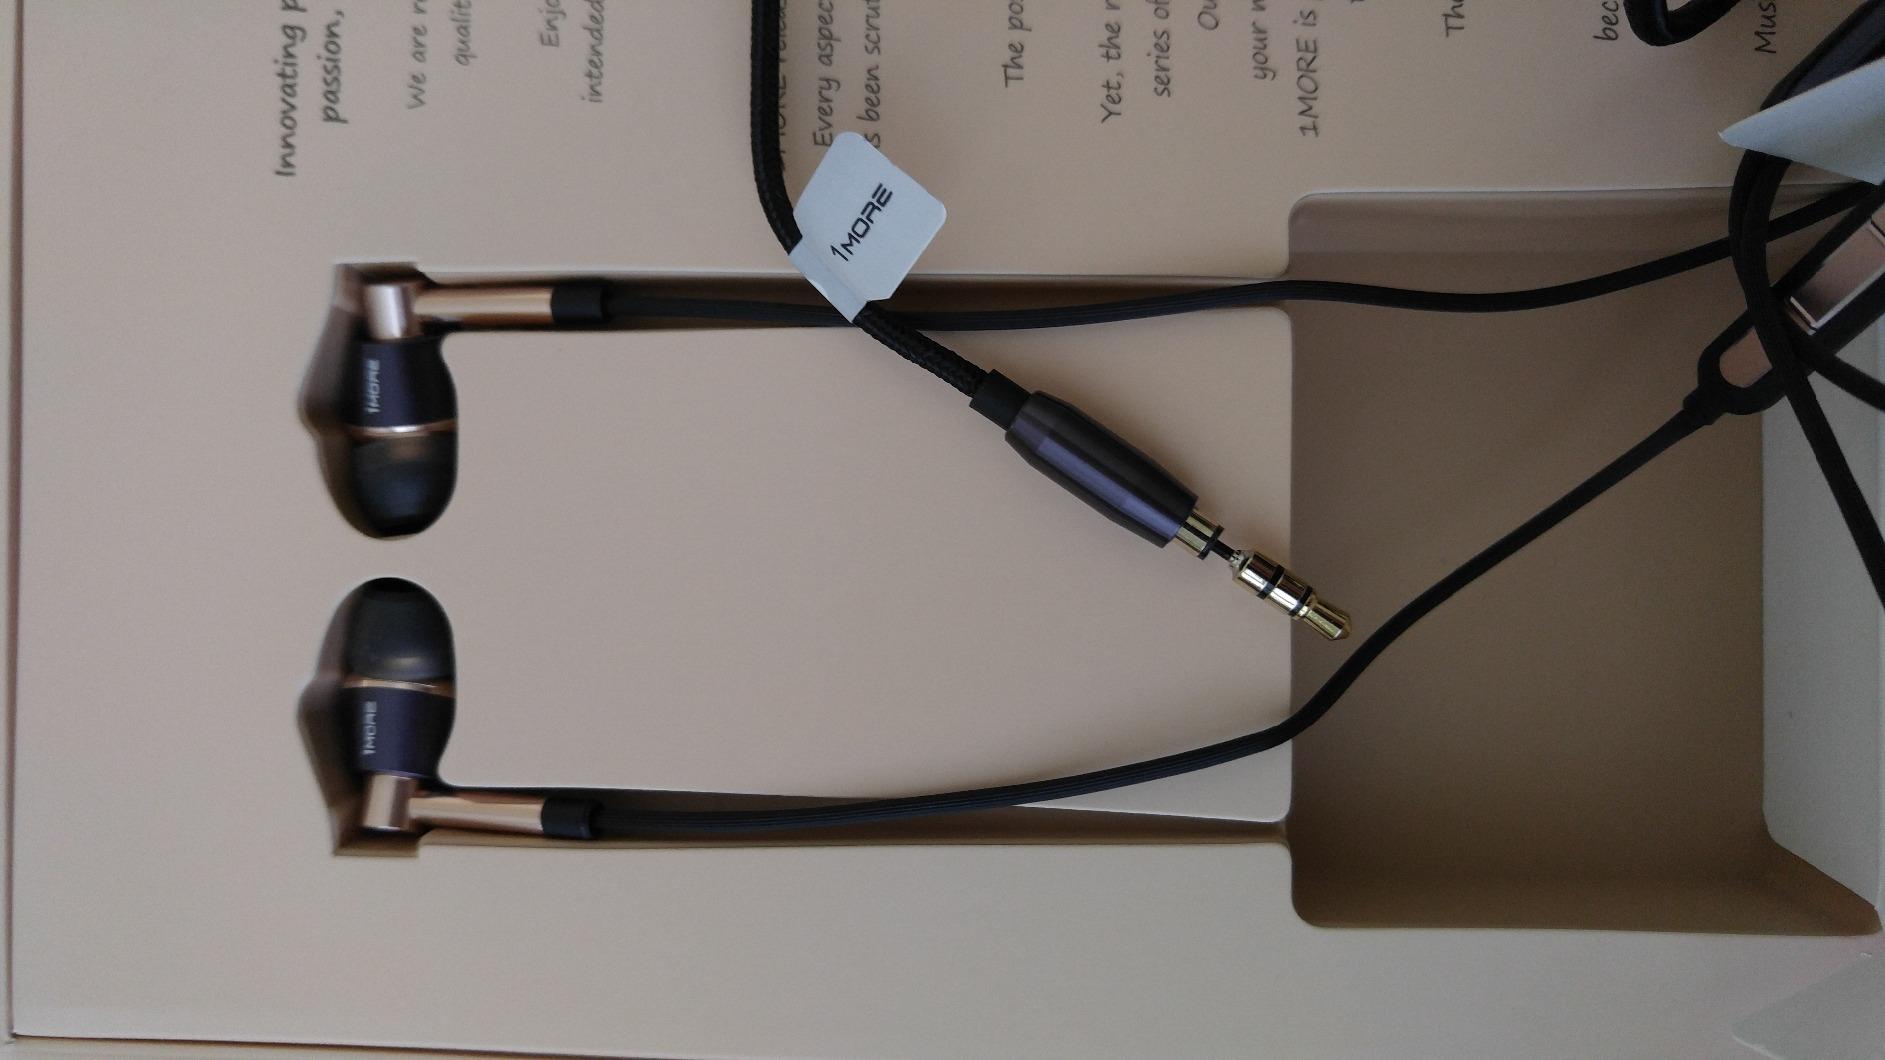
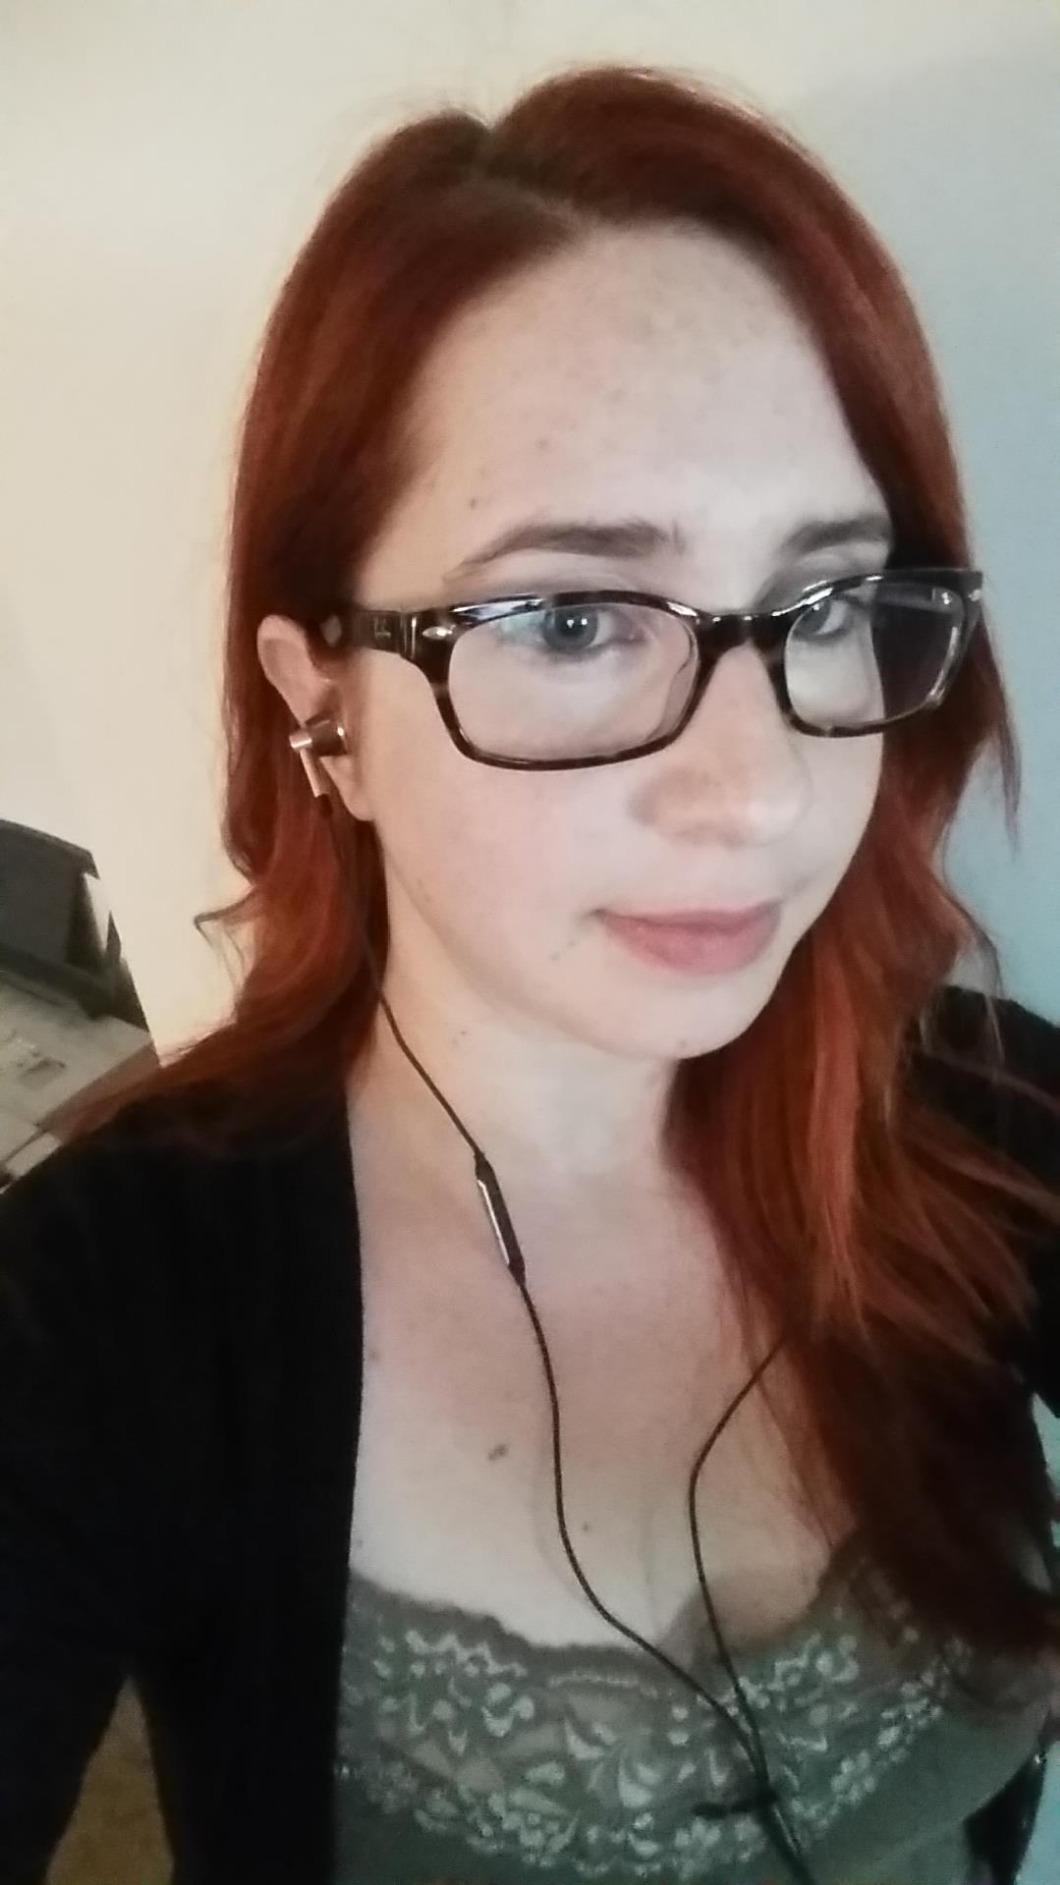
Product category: headphones
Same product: yes